Bible translations into Danish

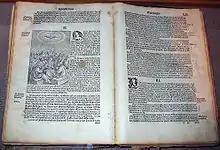
Christian III's Bible open to Acts Chapter 2 and 3

With the Reformation came an increased interest ensuring the Bible was accessible to everyone. In 1522, Martin Luther published his new translation of the New Testament from Greek and, in 1534, a translation of the entire Bible based on the Greek and Hebrew scriptures. In 1524, Christian II had Luther's translation used for a Danish-language printing of the New Testament. In 1550, Christian III authorized the first complete translation of the Bible into Danish, which was overseen by a panel of seven theologians and printed by the German printer with 85 woodcuts from Erhard Altdorfer. Additional translations were made in 1589 under Frederick II and in 1633 under Christian IV. These translations were more idiomatic and focused on conveying the meaning of the scripture.